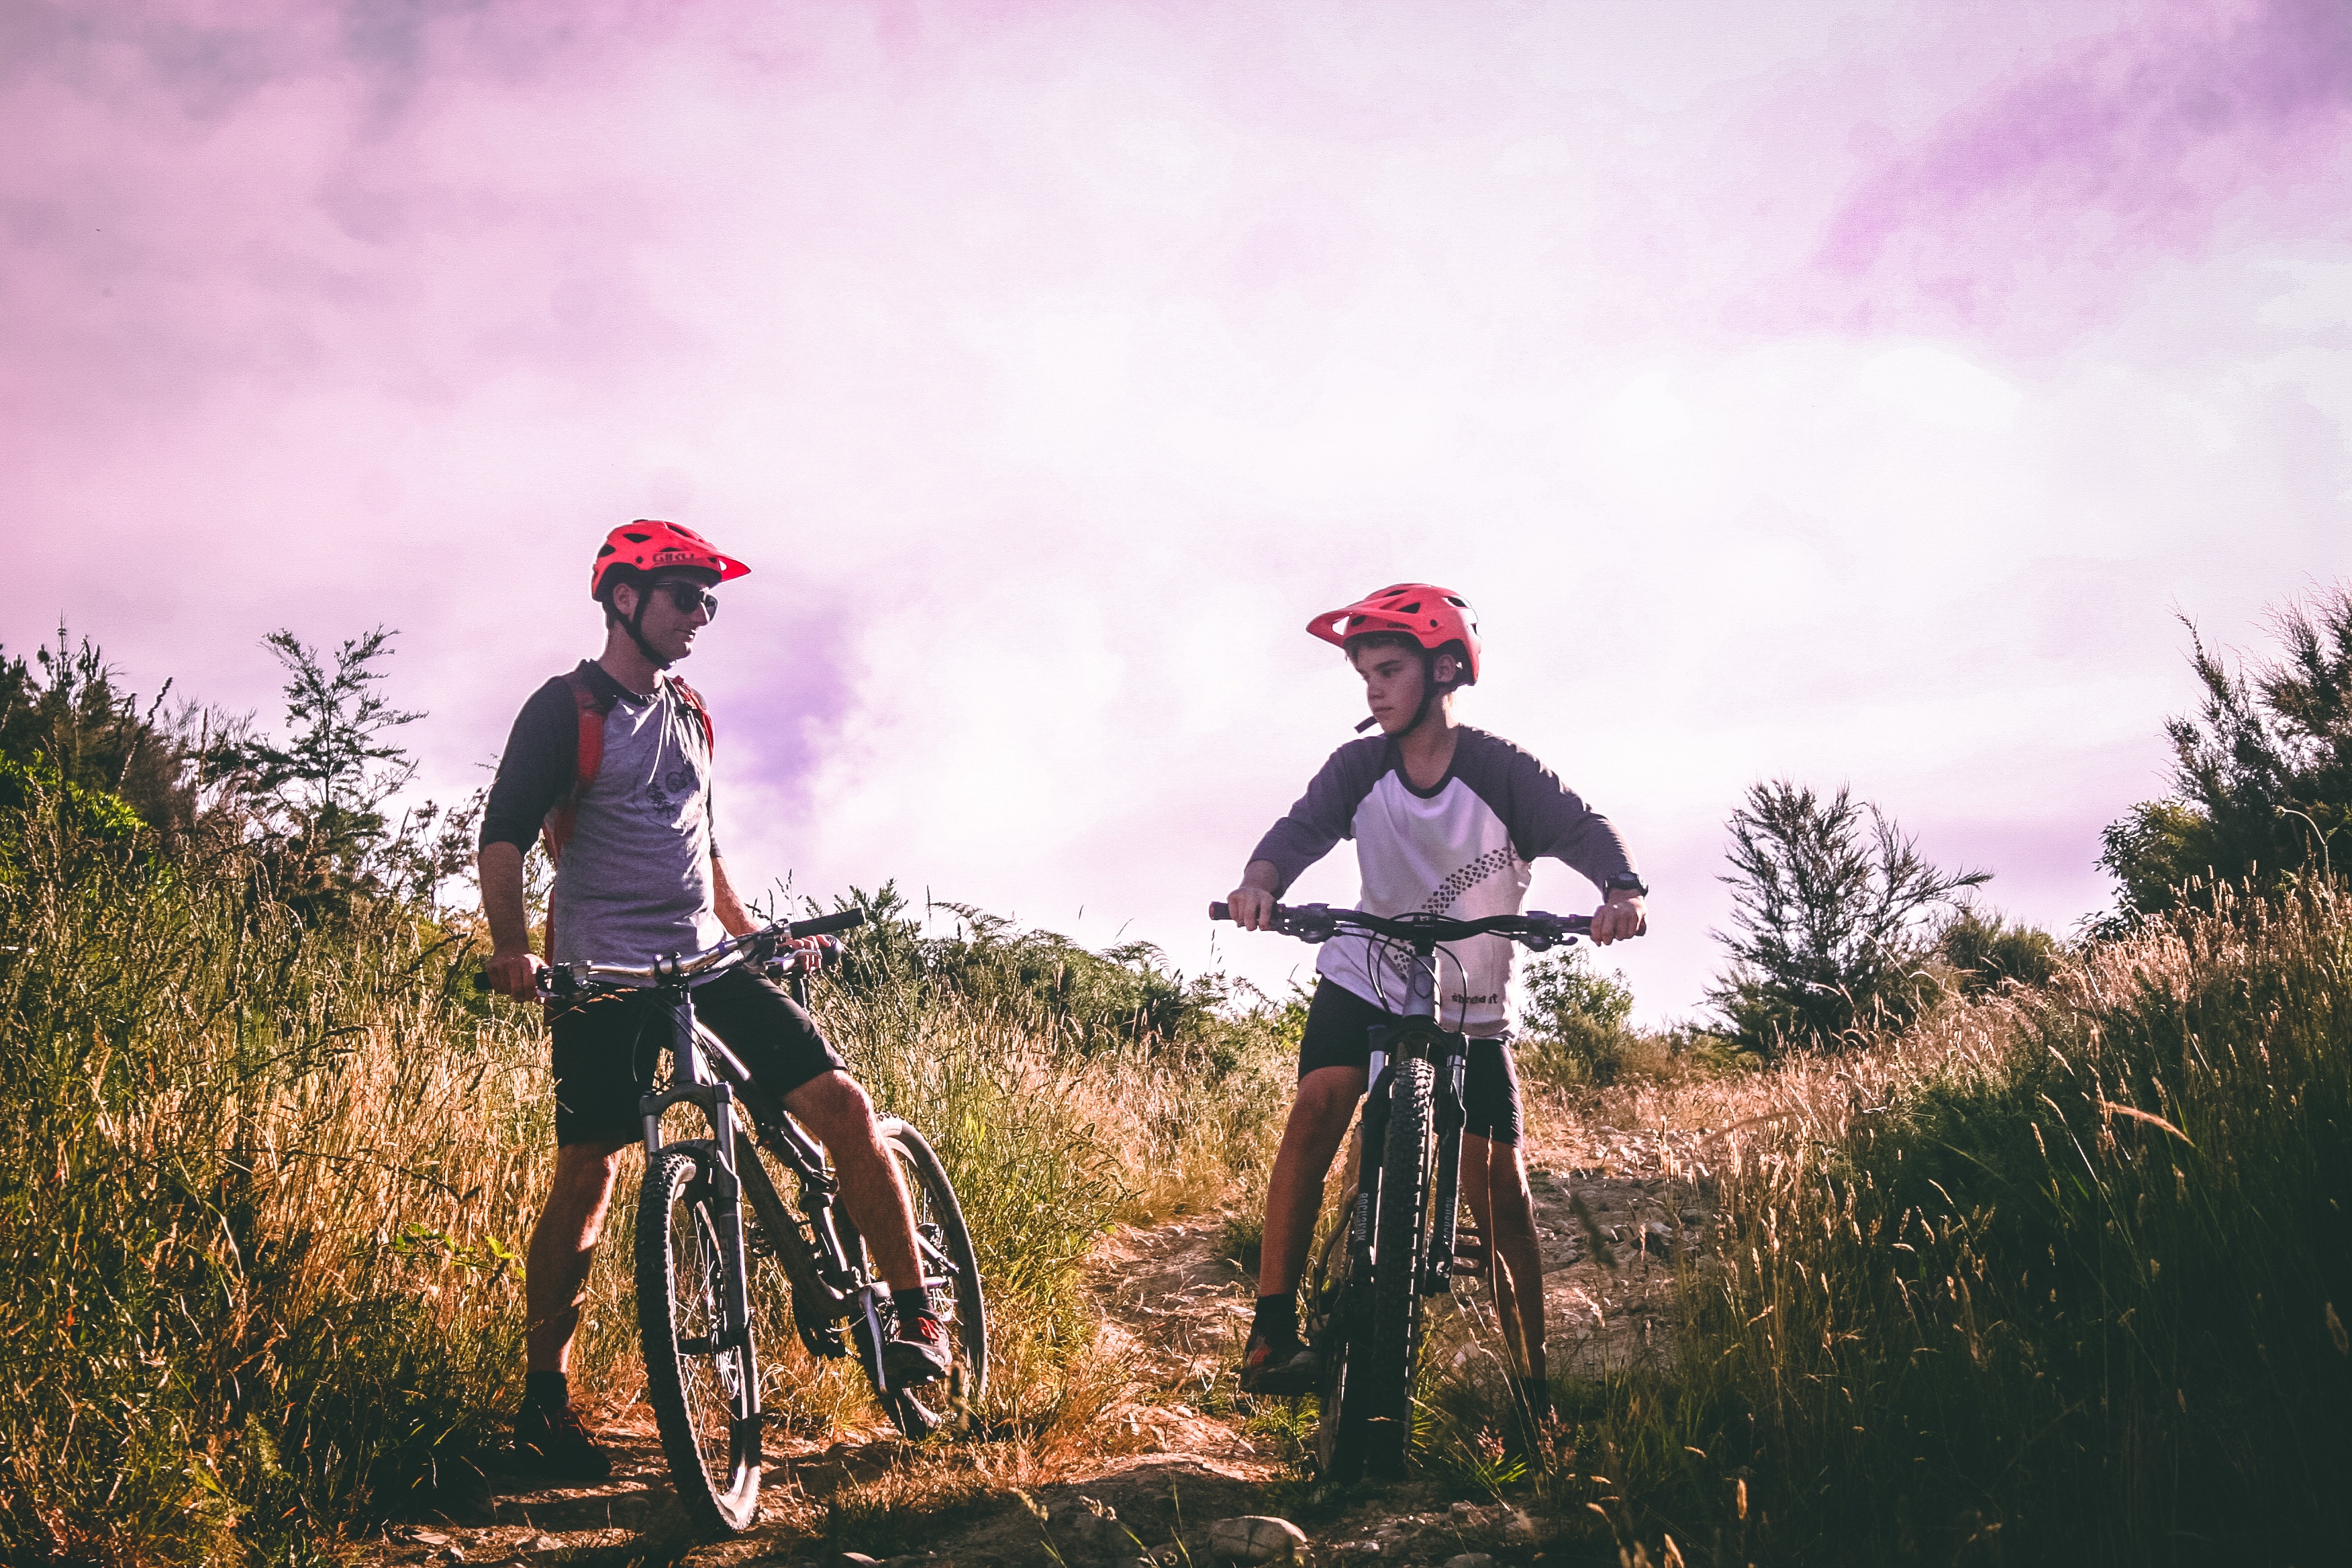
land vehicle, bicycle, road bicycle, cycling, cycle sport, nature, mountain bike, tree, path, sky, mountain biking, cloud, sports equipment, grass, vehicle, cyclo cross, adventure, cyclo cross bicycle, racing bicycle, soil, landscape, plant, mountain, leisure, bicycle racing, hybrid bicycle, recreation, mountain bike racing, ecoregion, hill, tourism, grassland, prairie, fun, vacation, trail, girl, enduro, adventure racing, road cycling